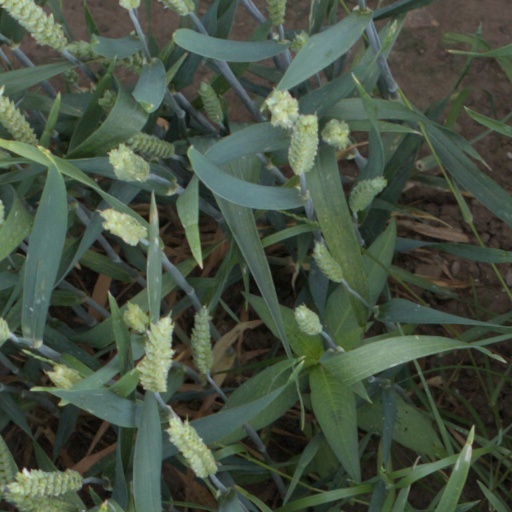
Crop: wheat